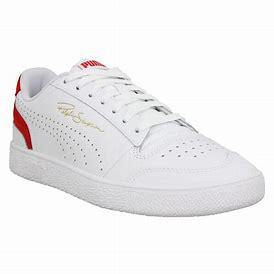
Brand: Puma
Model: Ralph Sampson Lo